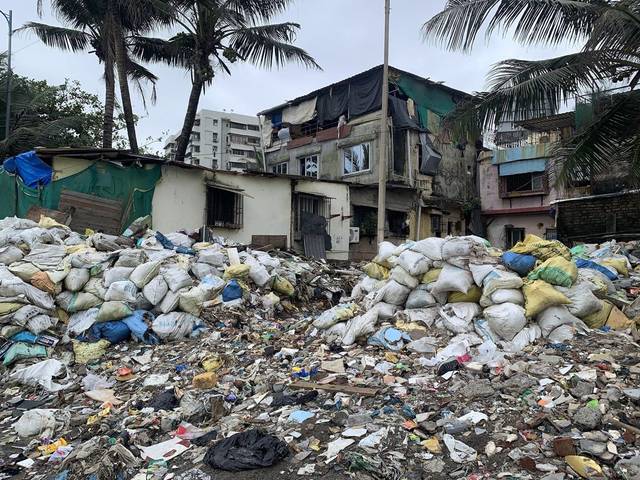
Region: India
Coordinates: 19.057, 72.822